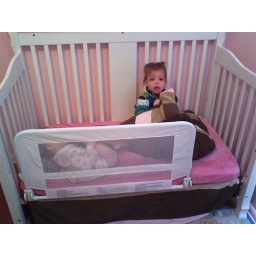
Aspen in her big girl bed